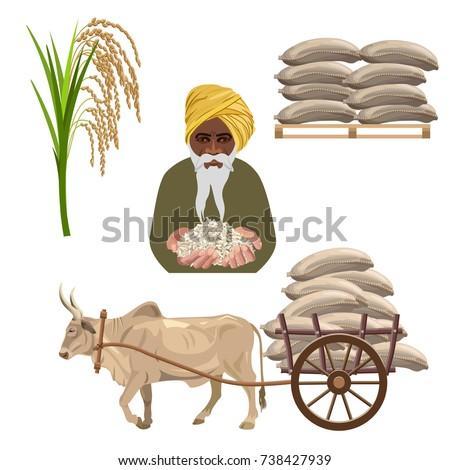
food set with a farmer and bullock cart .